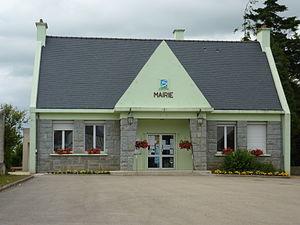
Scrignac: la mairie
Scrignac [skʁiɲak], est une commune du département du Finistère, dans la région Bretagne, en France. La commune fait partie du Parc naturel régional d'Armorique.